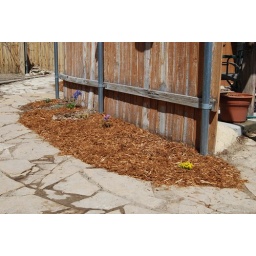
replanted flower bed (after Rosie dug it up over the winter)